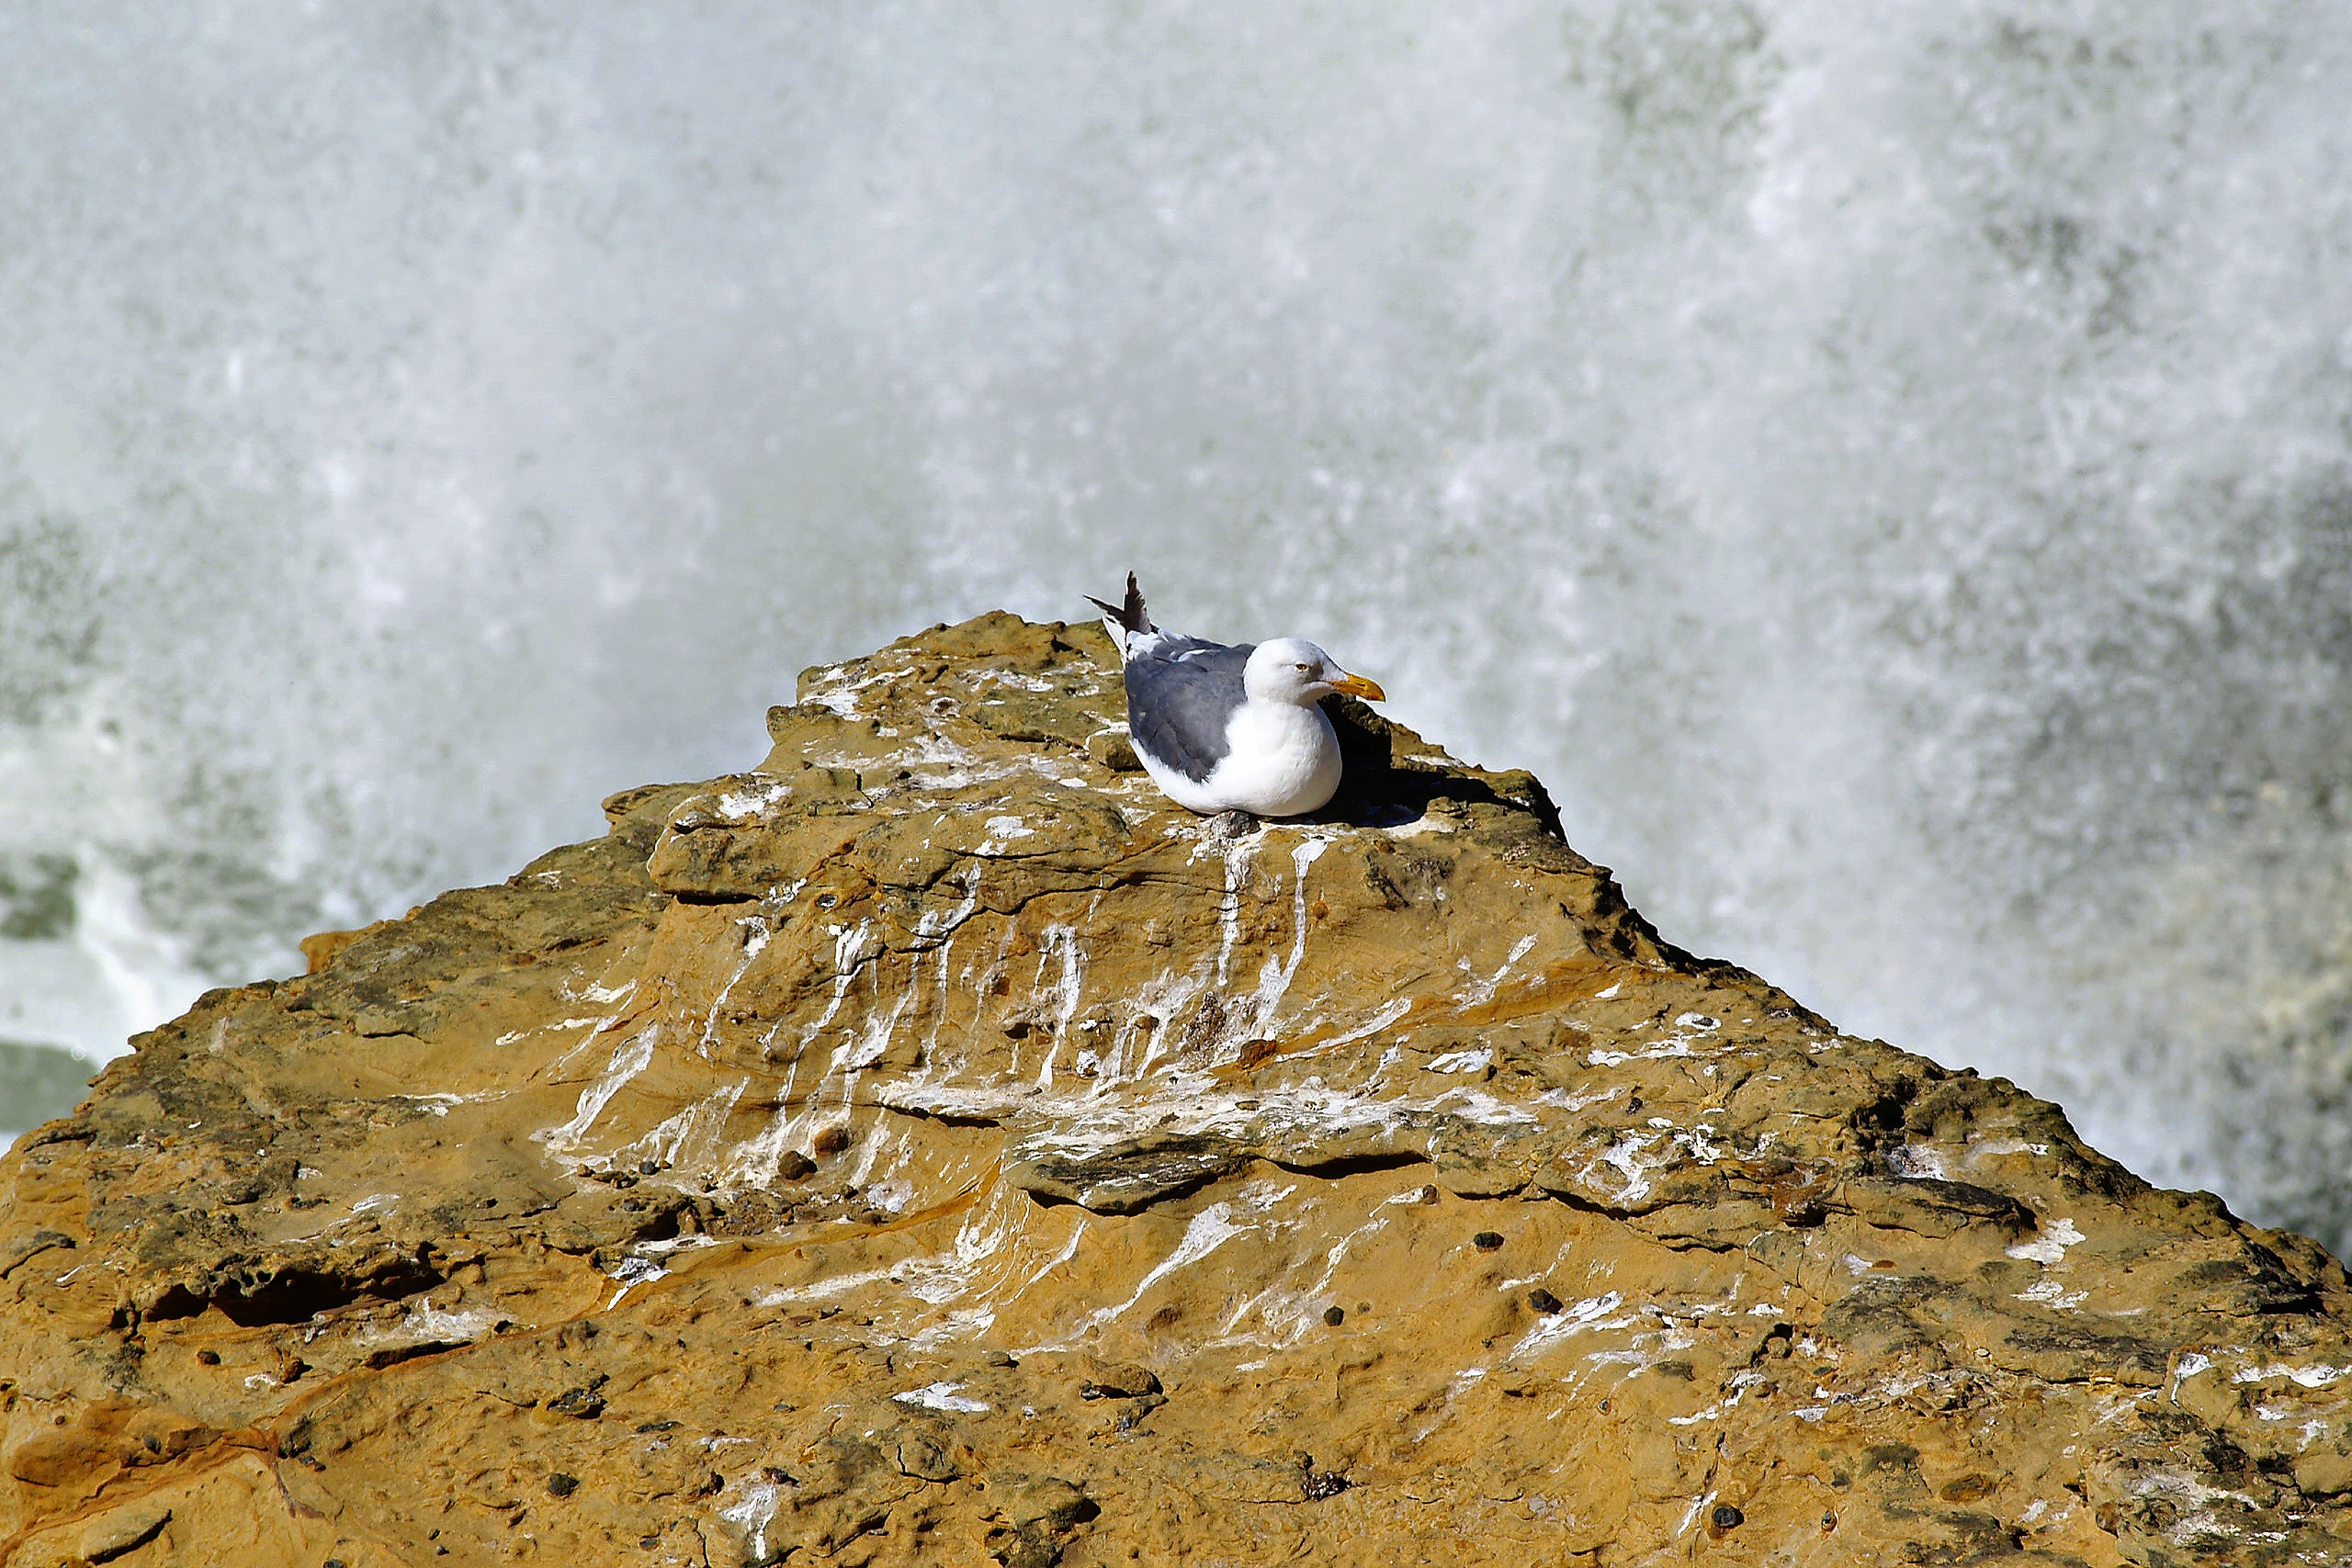
water, nature, rock, snow, winter, bird, animal, seagull, wildlife, fauna, pacific, macro photography, perching bird, braking wave